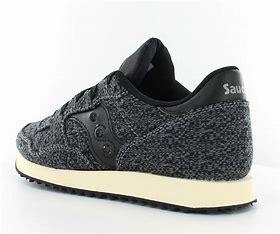
Brand: Saucony
Model: DXN